Langara Formation

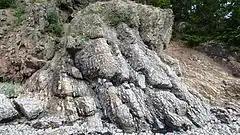
Langara Formation

The Langara Formation is a geologic formation in Norway. It preserves fossils dating back to the Katian to Hirnantian (Rawtheyan) stages of the Ordovician period.